Gwen Stefani

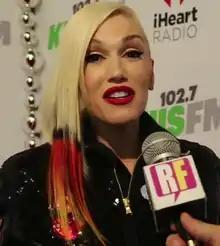
Stefani in 2014

On April 12, 2014, Stefani made a surprise appearance at the Coachella festival, where she joined Pharrell Williams onstage during his set to perform "Hollaback Girl". On April 29, it was officially confirmed that Stefani would join the seventh season of "The Voice" as a coach, replacing Christina Aguilera, who was originally going to replace Shakira after season 6, but couldn't due to her pregnancy. Nine years after the previous time, she attended the 2014 MTV Video Music Awards. Stefani appears as a featured artist on Maroon 5's song "My Heart Is Open", co-written by Sia, from the band's album "V", which was performed for the first time with Adam Levine and an orchestra at the 2015 Grammy Awards. Stefani also collaborated with Calvin Harris on the track "Together" from his album "Motion".